Gagsina

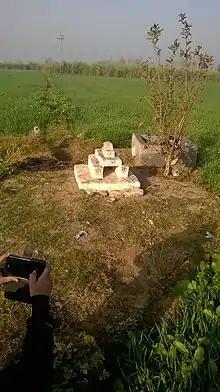
Traditional Pitra in one of the farms of Gagsina to protect village from negativity

State Road Transport Cooperation of Haryana provides regular bus services in the area from different significantly important places of the state.